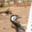
Label: bird